Swimming pool

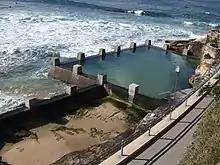
An ocean pool at Coogee in Sydney, Australia

In the last two decades, a new style of pool has gained popularity. These consist of a small vessel (usually about 2.5 × 5 m) in which the swimmer swims in place, either against the push of an artificially generated water current or against the pull of restraining devices. These pools have several names, such as "swim spas", "swimming machines", or "swim systems". They are all examples of different modes of resistance swimming.